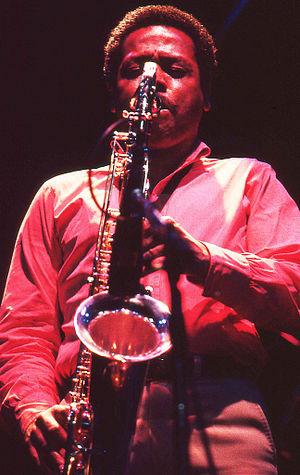
Le Grammy Award du meilleur album de jazz instrumental est un prix décerné chaque année depuis 1959 lors de la cérémonie des Grammy Awards.